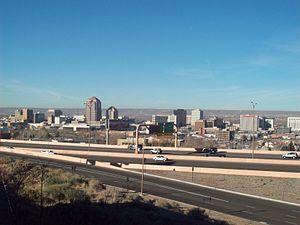
Cet article présente une liste des municipalités du Nouveau-Mexique. Elle recense toutes les municipalités incorporées de chaque catégorie en date de mars 2018. Ces municipalités sont classées par ordre alphabétique dans un tableau triable contenant leur type, leur nom officiel, et les données démographiques de Bureau du recensement des États-Unis issues du recensement de 2010 visant à refléter leurs places en ce qui concerne la superficie et la population.
Voici la liste des villes, bourgs et villages incorporées et des census-designated places non incorporés du Nouveau-Mexique.